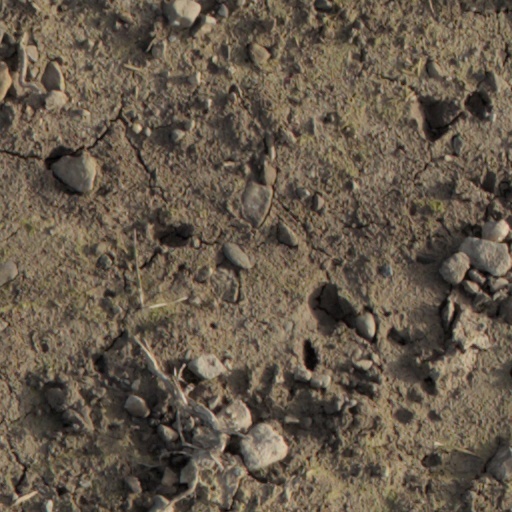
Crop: wheat